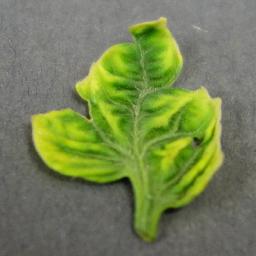
Label: Tomato___Tomato_Yellow_Leaf_Curl_Virus